History of Clube Atlético Mineiro

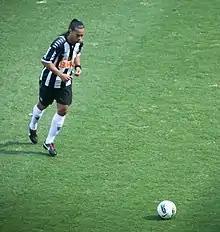
Ronaldinho played an important part in the club's resurgence after his arrival in 2012

The team won its 40th Campeonato Mineiro in 2010, but finished 13th in the Série A. After an unsuccessful year in 2011, coming close to relegation, the arrival of Cuca as manager at the end of that season marked the beginning of another successful era for the club. In 2012 the club moved back to the Independência as the Mineirão was closed for renovation, and won the Campeonato Mineiro undefeated. The arrival of Ronaldinho in the middle of the season was an important event for the club, which eventually finished as runner-up in the Série A and earned a spot in the following year's Copa Libertadores.